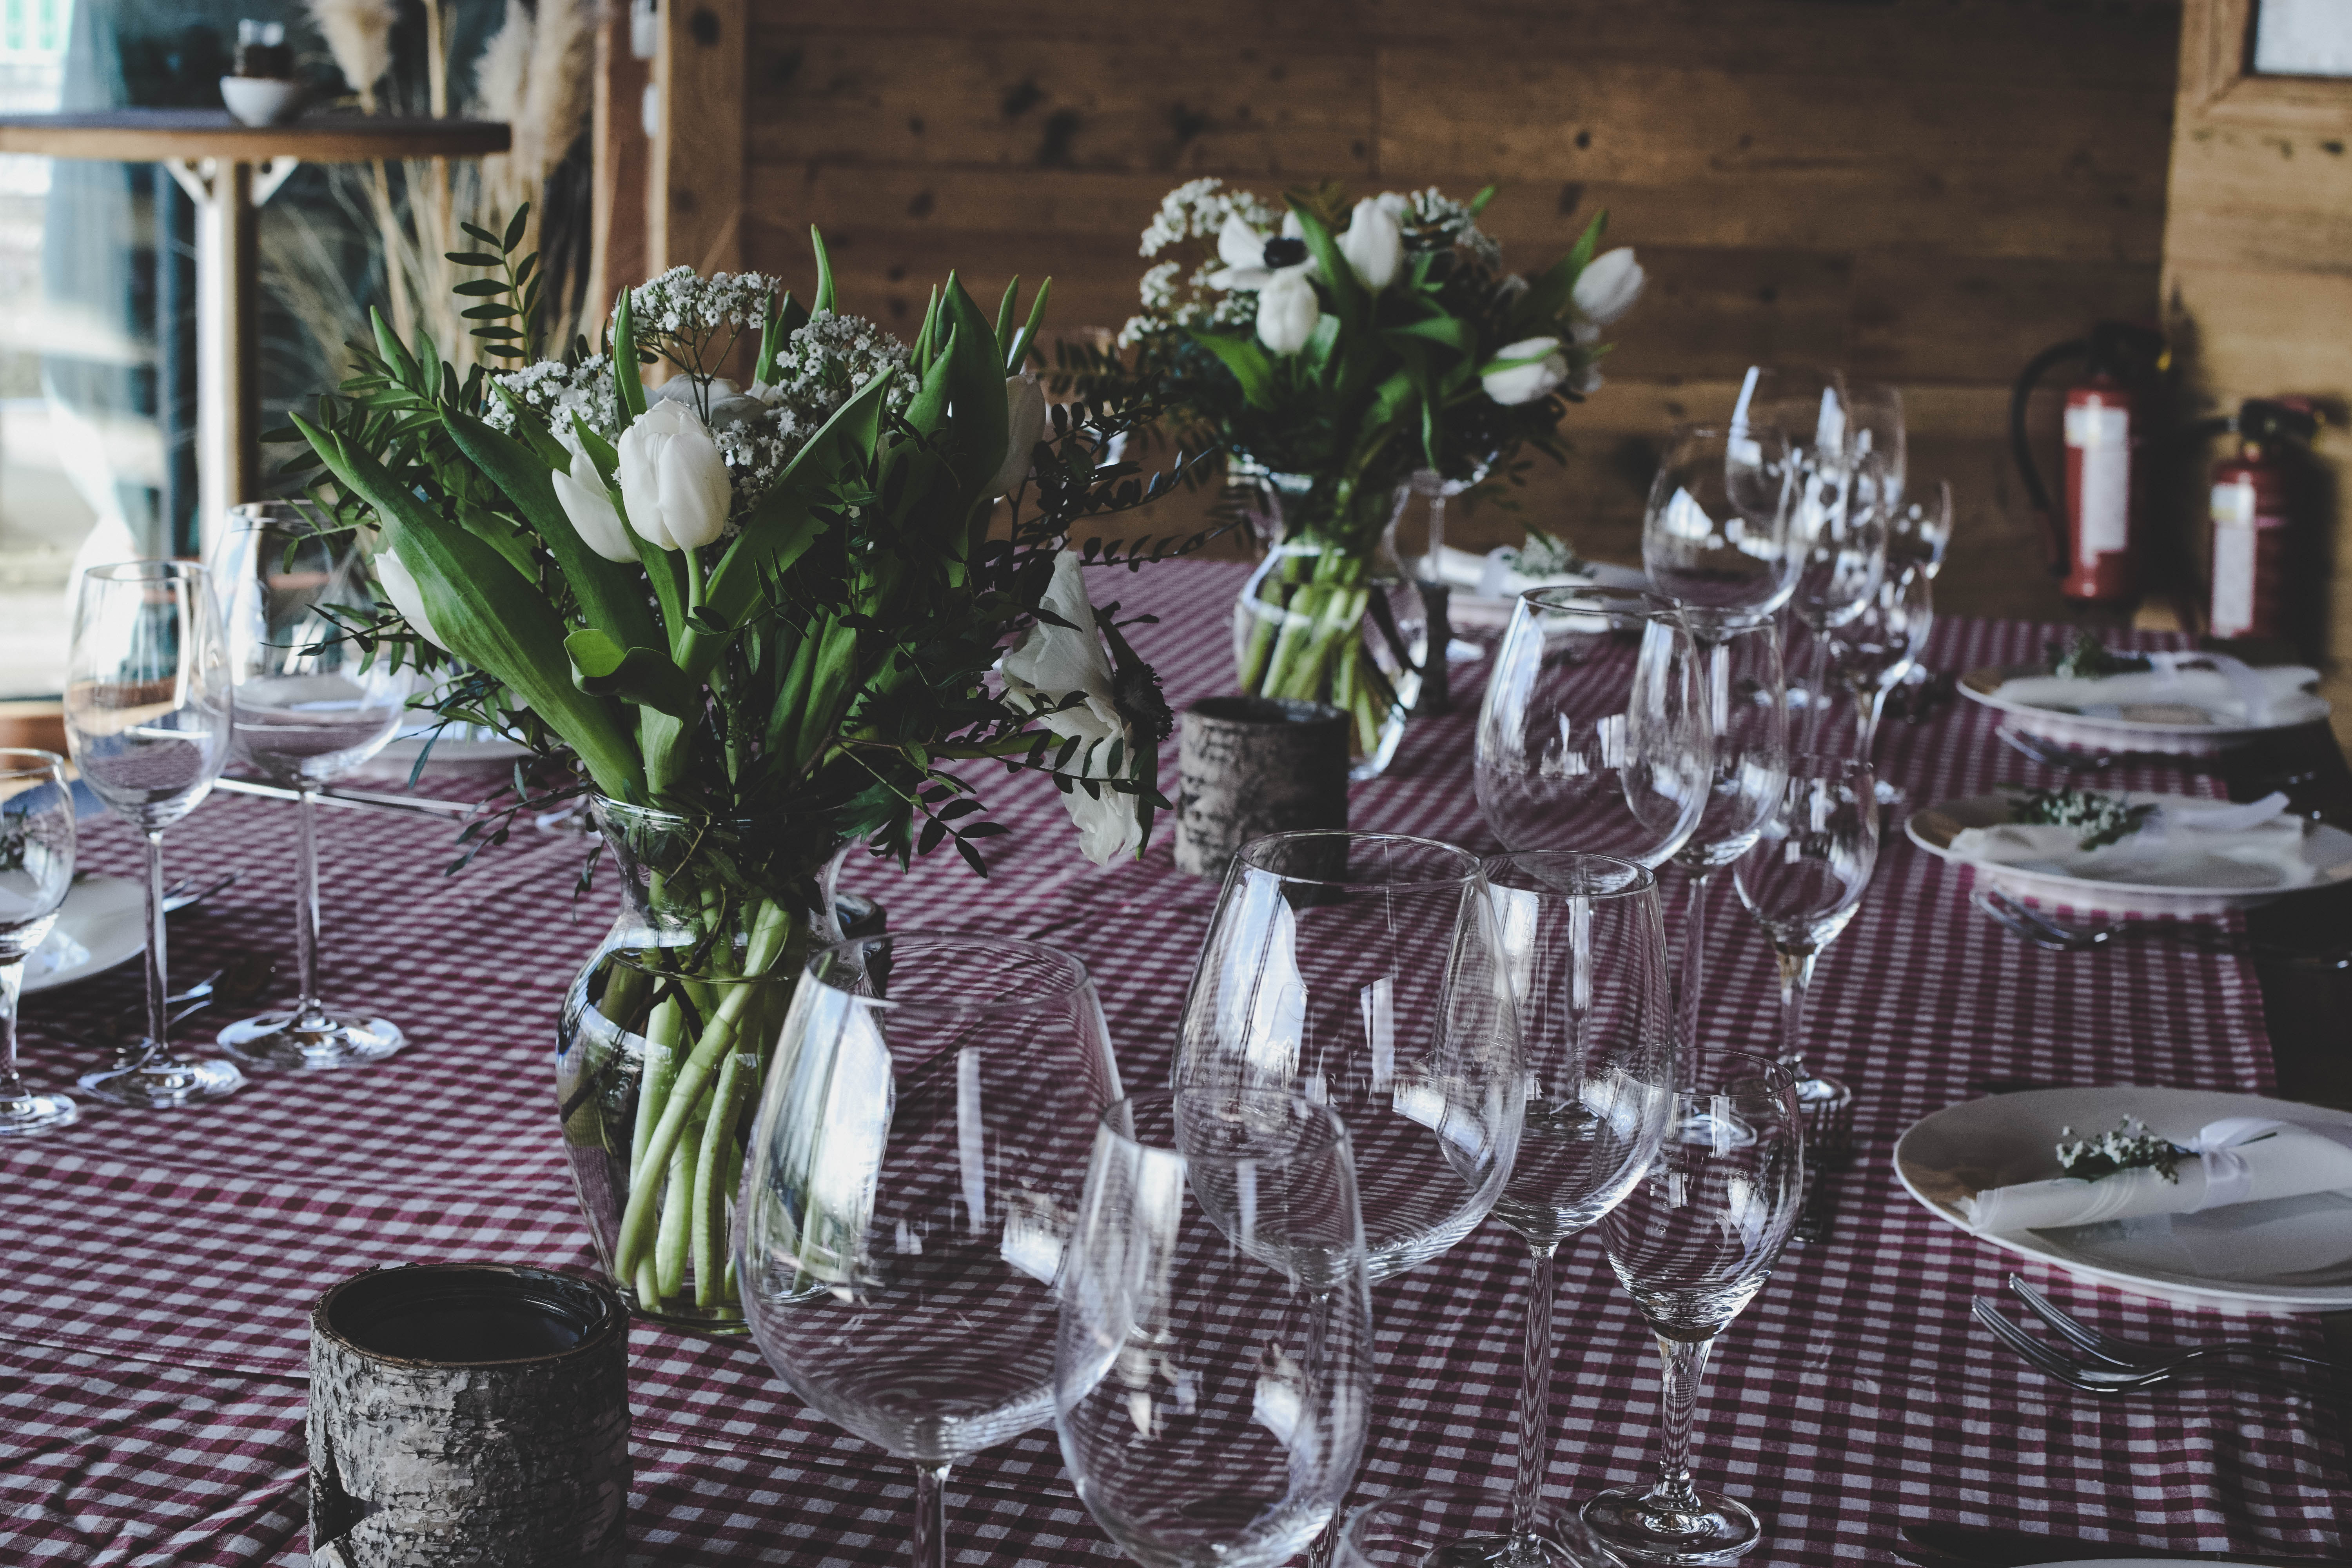
table, flower, glass, restaurant, wine glass, art, table setting, floristry, floral design, centrepiece, flower arranging